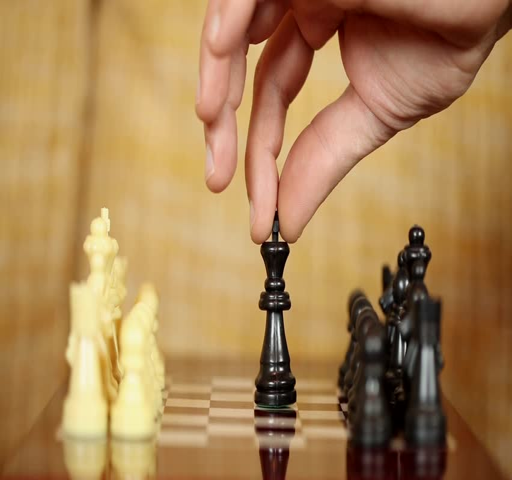
taking risks , close - up of a man playing chess .